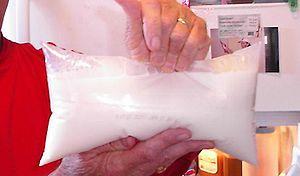
Un sac de lait est un sac plastique contenant du lait normalisé. Il est généralement utilisé dans un pichet, avec un coin percé pour verser le lait. Le volume du sac est ordinairement de 1,33 litre en Amérique du Nord et d'un litre en Europe de l'Est et dans les pays Baltes.